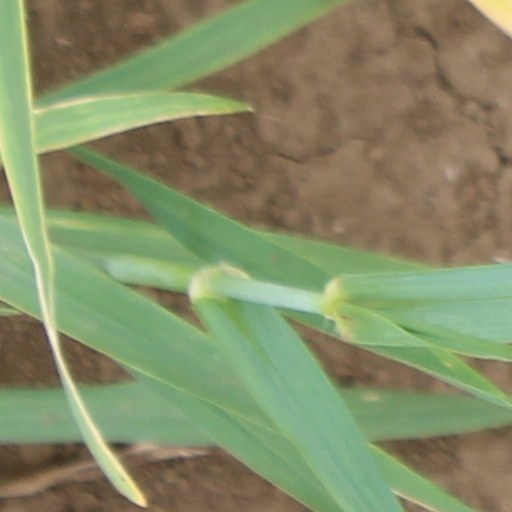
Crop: wheat